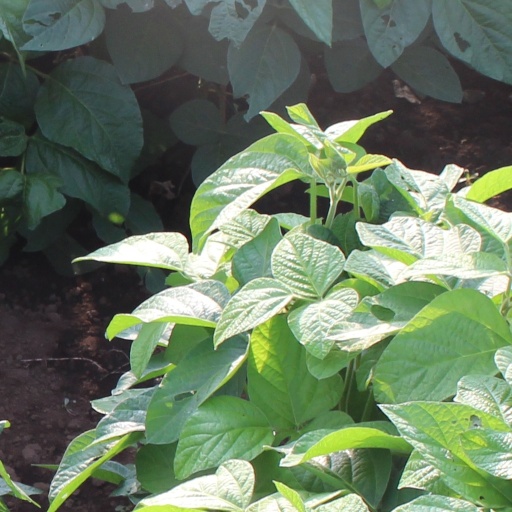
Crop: soybean